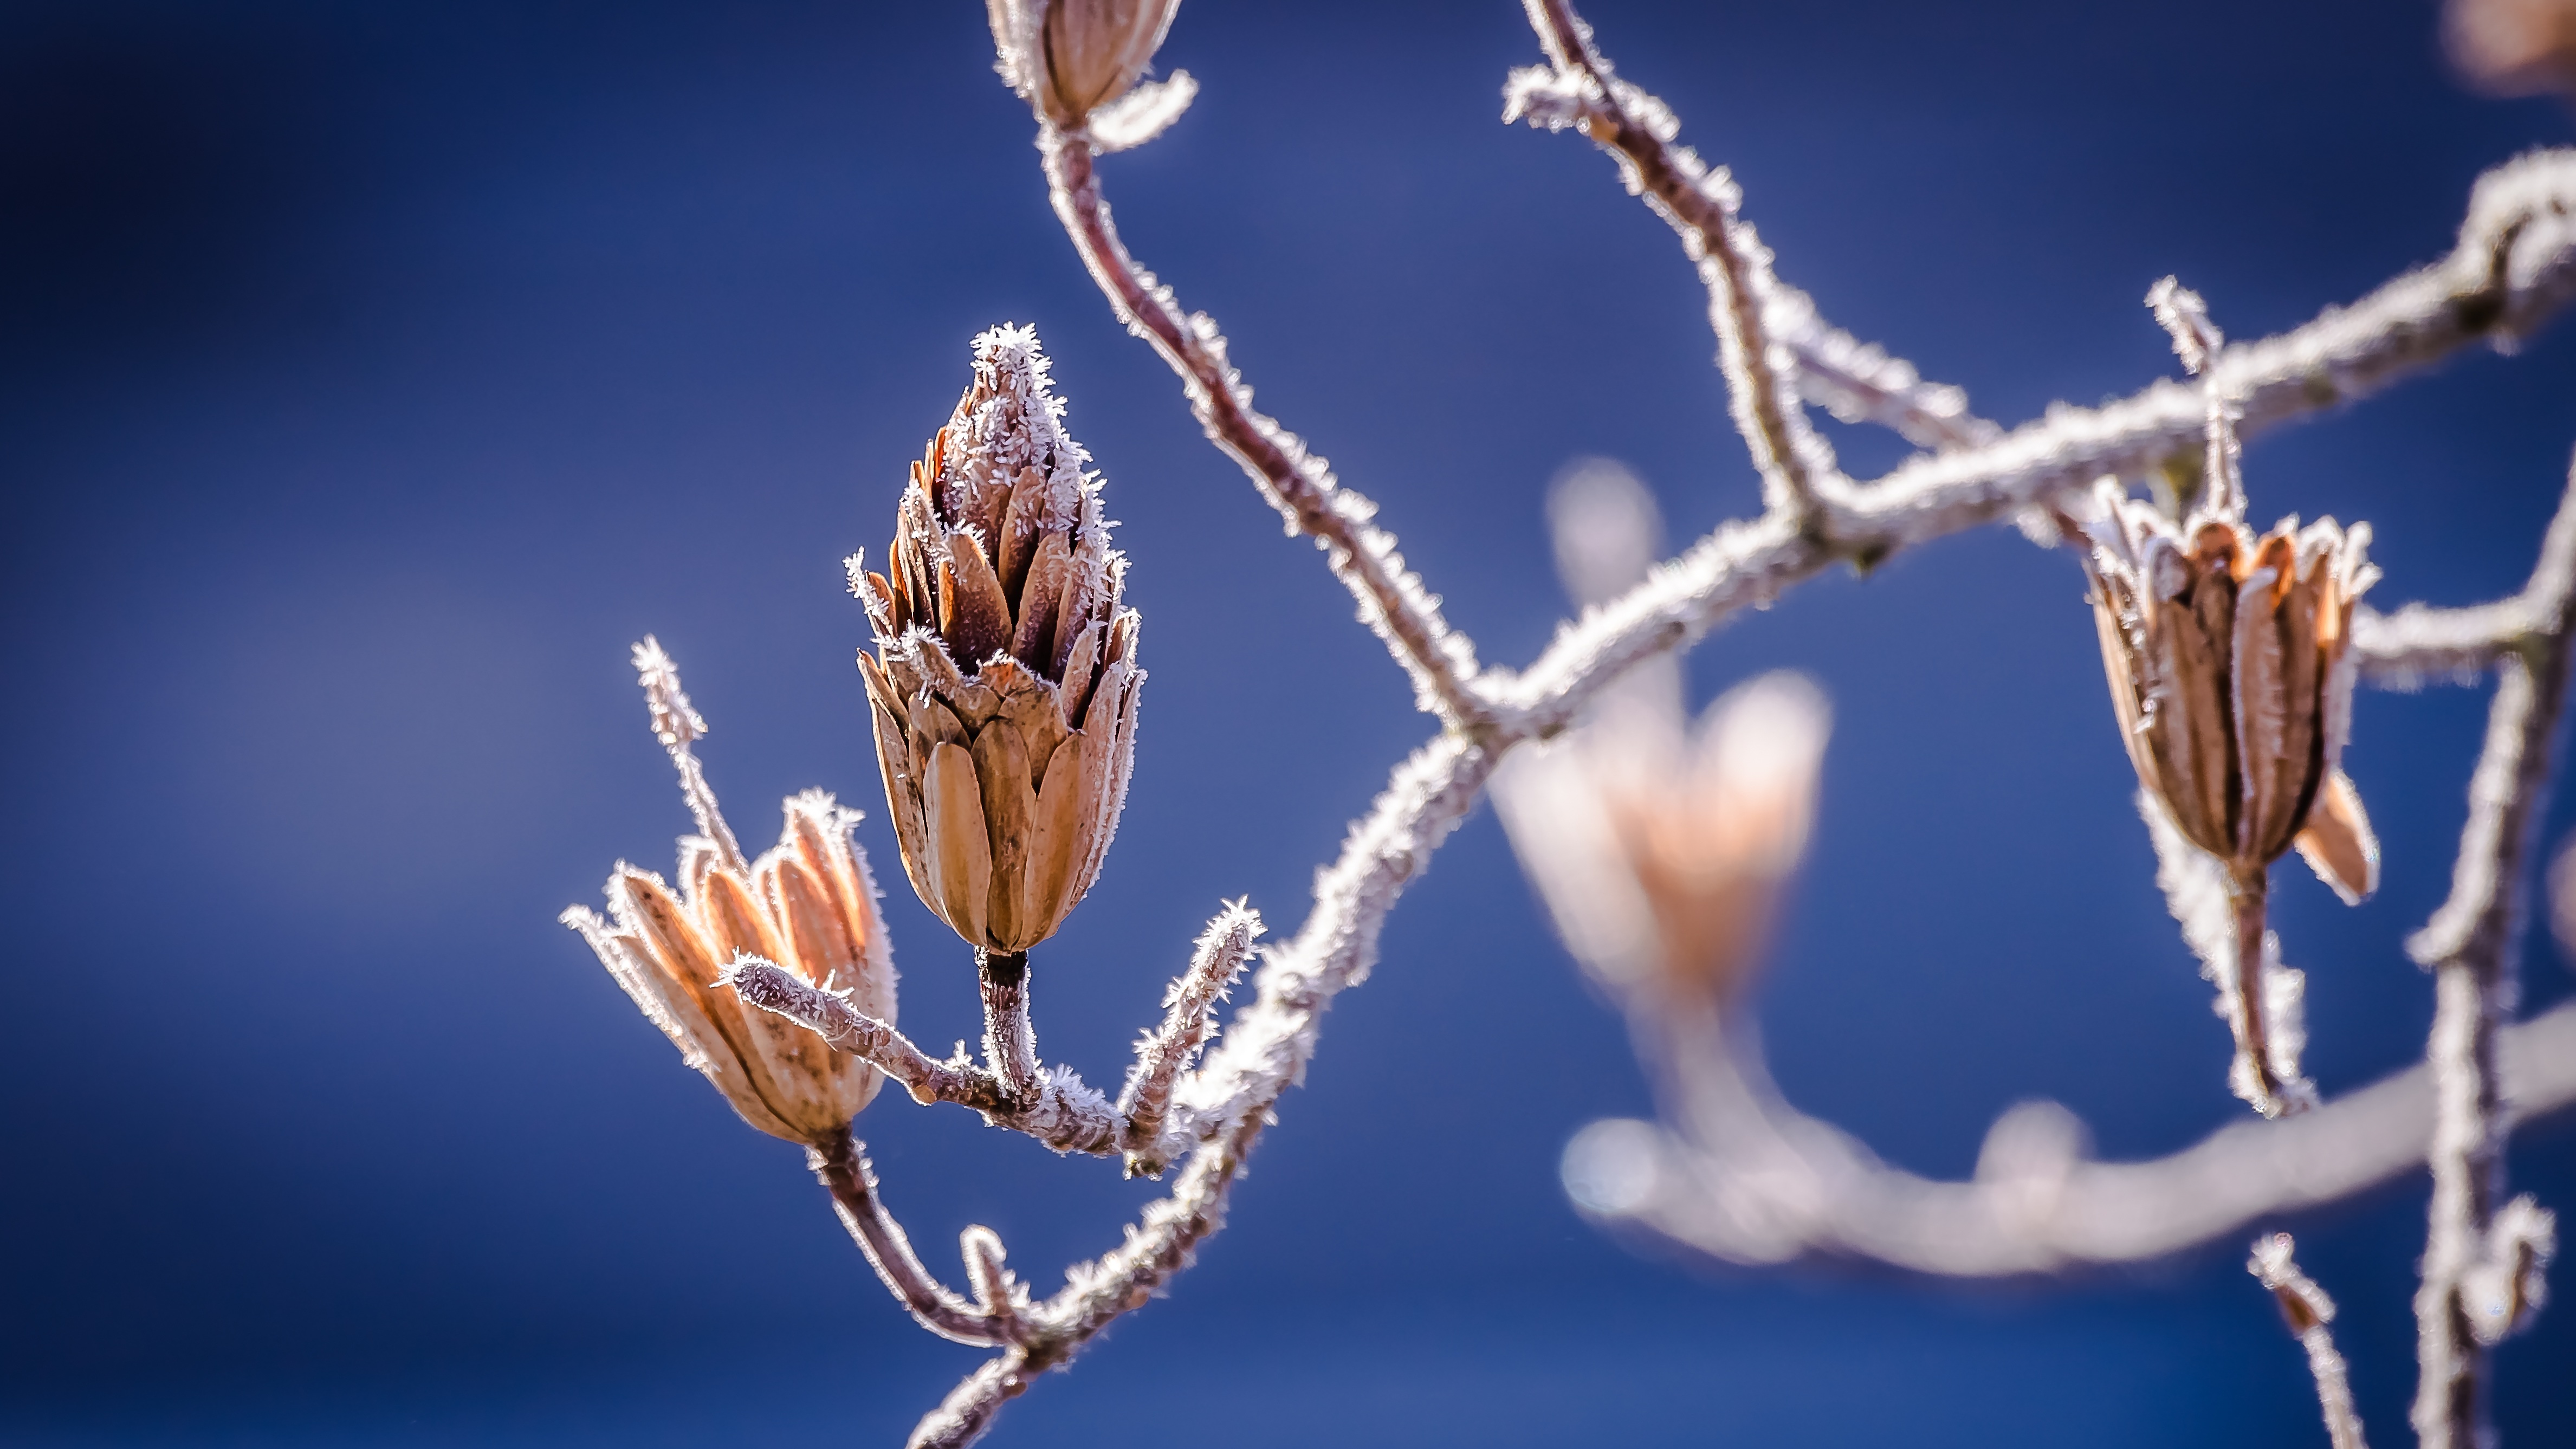
tree, nature, branch, blossom, cold, winter, plant, photography, leaf, flower, frost, ice, spring, macro, flora, season, twig, close up, icy, bud, macro photography, grass family, plant stem